Wilson Chandler

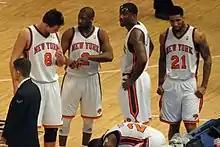
Chandler (#21) with the Knicks in January 2011

In April 2007, Chandler decided to enter his name in the 2007 NBA draft after careful consideration. Before entering the draft, he hired Chris Grier as his agent. He had not worked out for many teams prior to the draft. He was injured in Atlanta before being able to work out with any other teams. The Knicks talked to his agent and told him they were interested in him. Isiah Thomas, the team's general manager, had very good contacts at DePaul University and knew about him from watching him play in college.